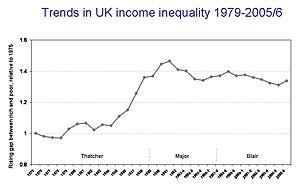
Le thatchérisme est le nom donné à l'ensemble des politiques assumées par Margaret Thatcher, Premier ministre du Royaume-Uni de 1979 à 1990, et notamment sa politique économique libérale.